Question: Please indicate a possible affordance area of the drink_with_bottle that can be used for holding
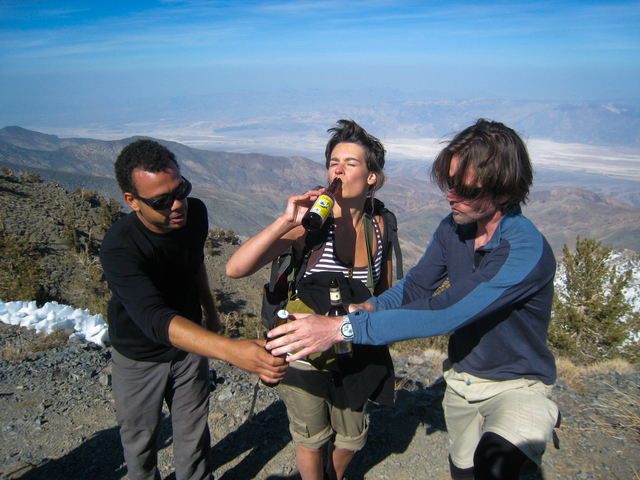
Answer: [299.5, 178, 342.5, 227]